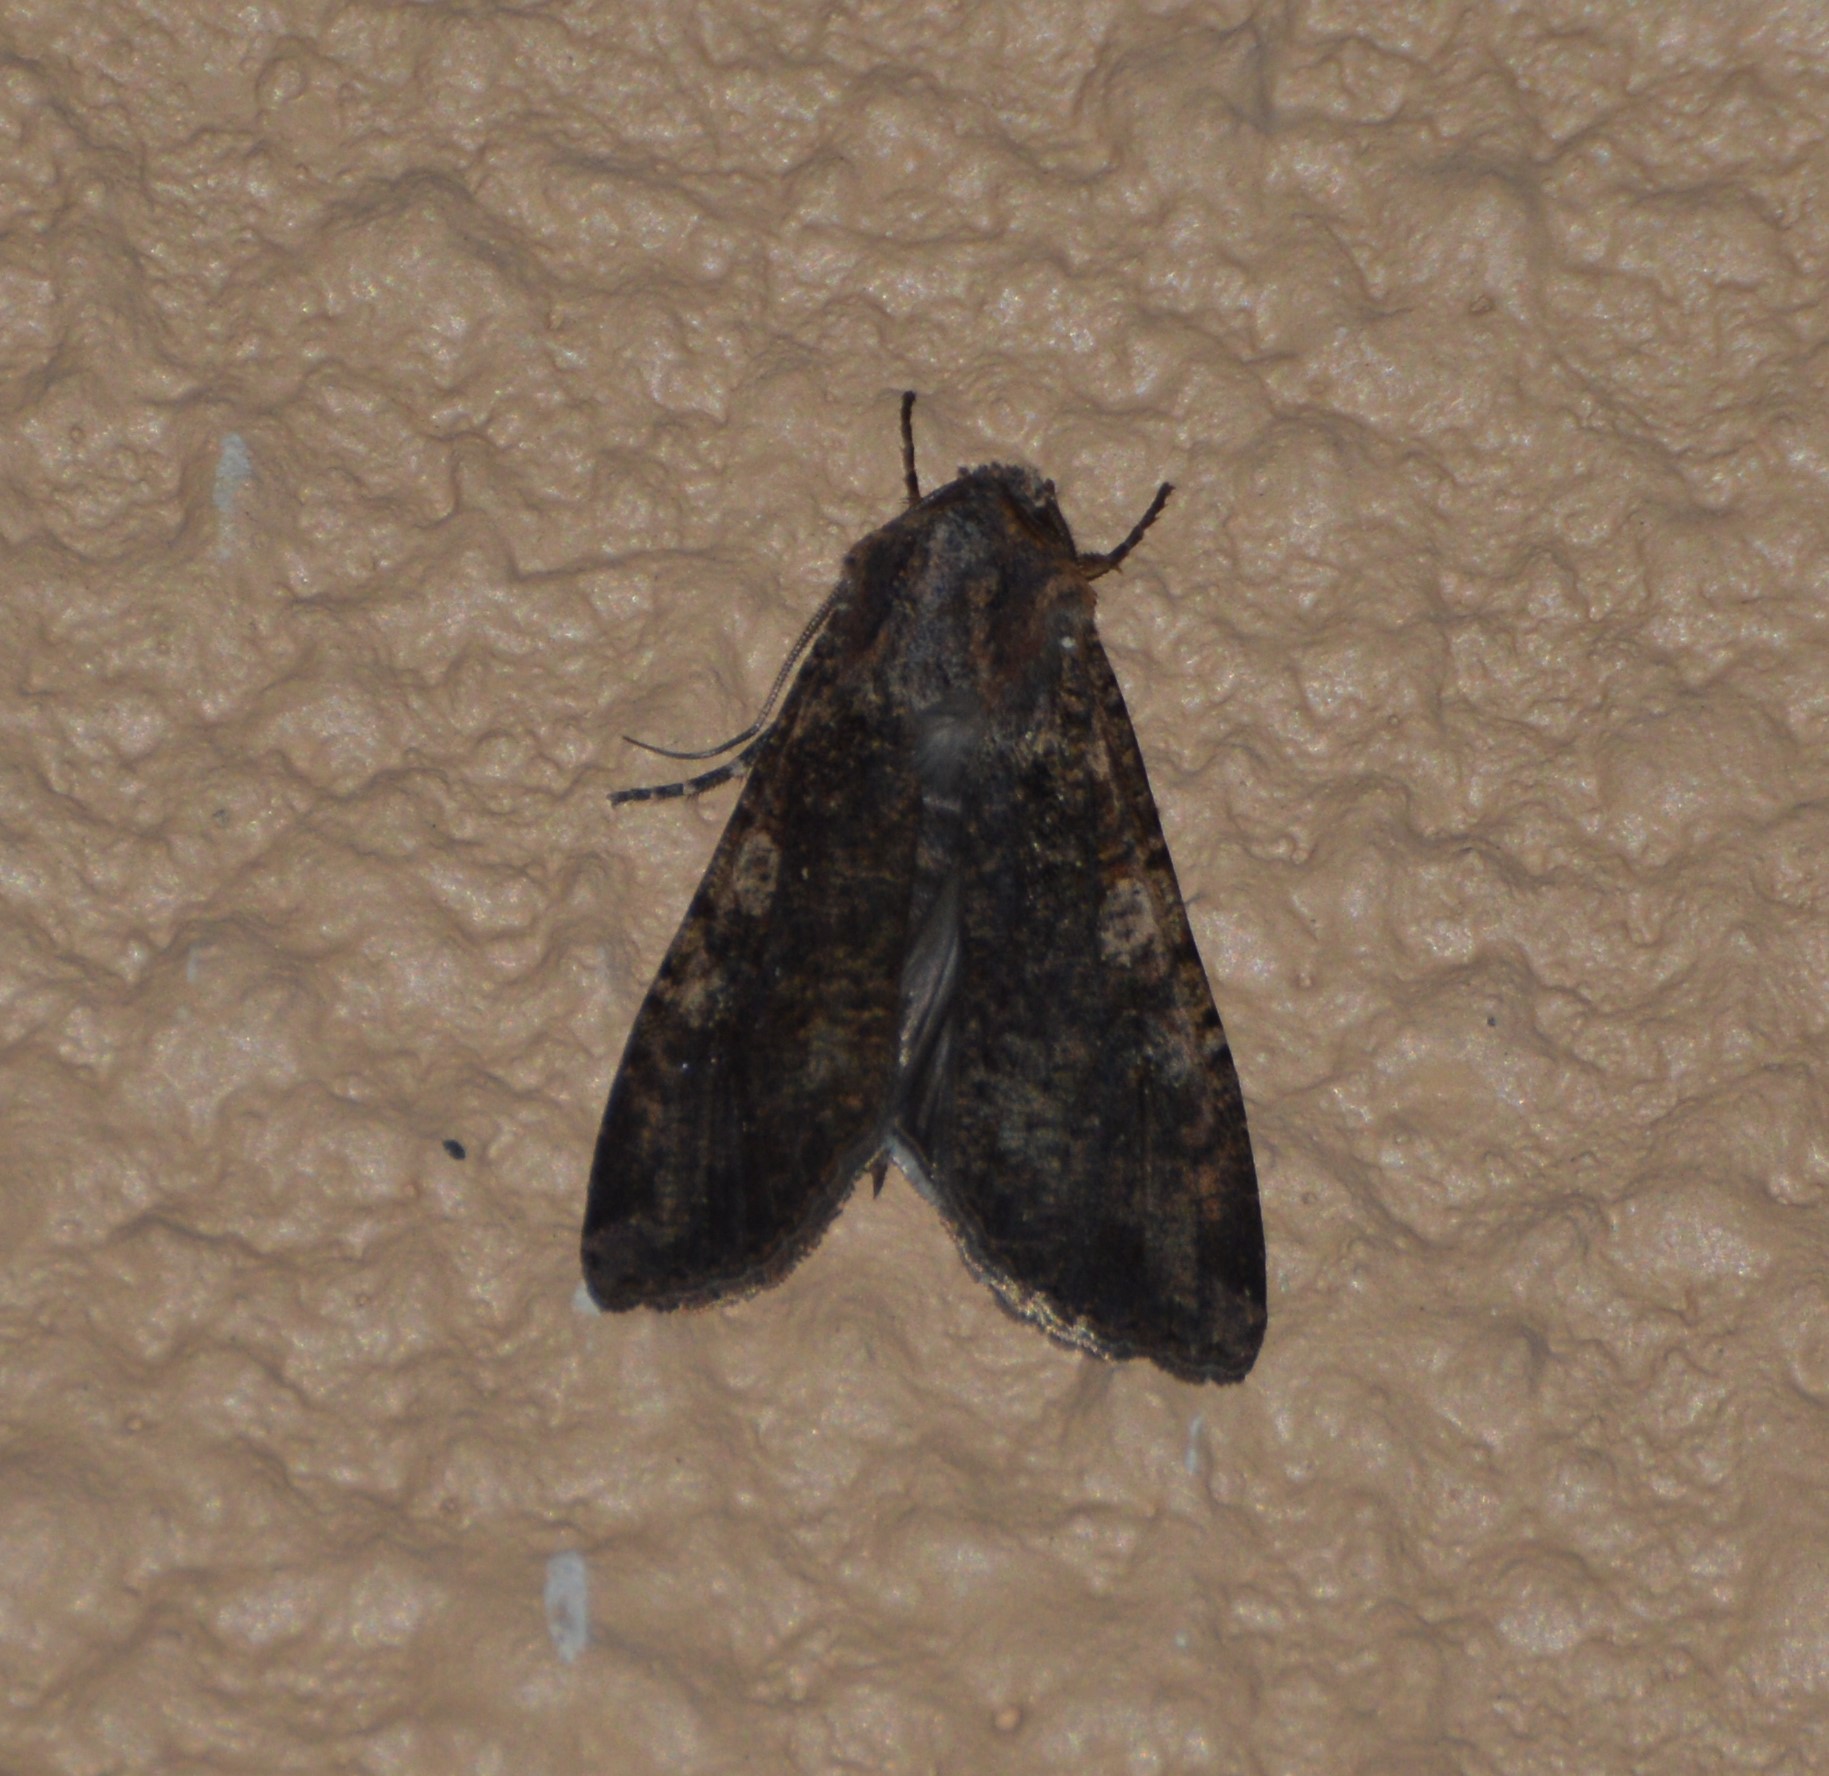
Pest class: cutworms